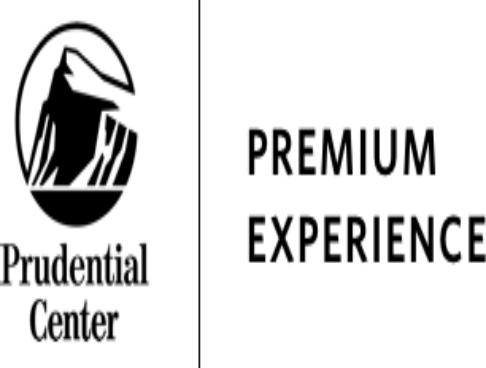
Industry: Others